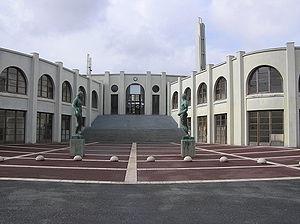
Bordeaux Stade Lescure entrée
Le stade Chaban-Delmas est un stade situé à Bordeaux dans le département de la Gironde. Il est l'élément principal de l'espace sportif du Parc Lescure. Il a accueilli l'équipe de football des Girondins de Bordeaux de 1938 à 2015 et accueille actuellement l'équipe de rugby de l'Union Bordeaux Bègles depuis 2011. L'UBB devient le club résident du stade à partir de juin 2015, lorsque les Girondins de Bordeaux déménagent au Matmut Atlantique.
Le match Brésil - Tchécoslovaquie du 12 juin 1938 comptant pour les quarts de finale de la Coupe du monde de football de 1938, surnommé bataille de Bordeaux, est une confrontation mémorable entre l'équipe du Brésil et l'équipe de Tchécoslovaquie.
Monuments et lieux touristiques de Bordeaux, ville de Gironde.
L'article quartiers de Bordeaux présente l'ensemble des subdivisions de la ville française de Bordeaux située dans le département de la Gironde et la région Nouvelle-Aquitaine.
Adrien Marquet, né le 6 octobre 1884 à Bordeaux et mort le 3 février 1955 dans sa ville natale, est un homme politique français. Longtemps député et maire socialiste de Bordeaux, ministre du Travail du gouvernement Gaston Doumergue II, il est ministre d'État, puis ministre de l'Intérieur dans les gouvernements Pétain et Laval V.
L'Art déco à Bordeaux s'est développé sous l'impulsion de son maire Adrien Marquet et de l'architecte en chef de la ville Jacques D'Welles.